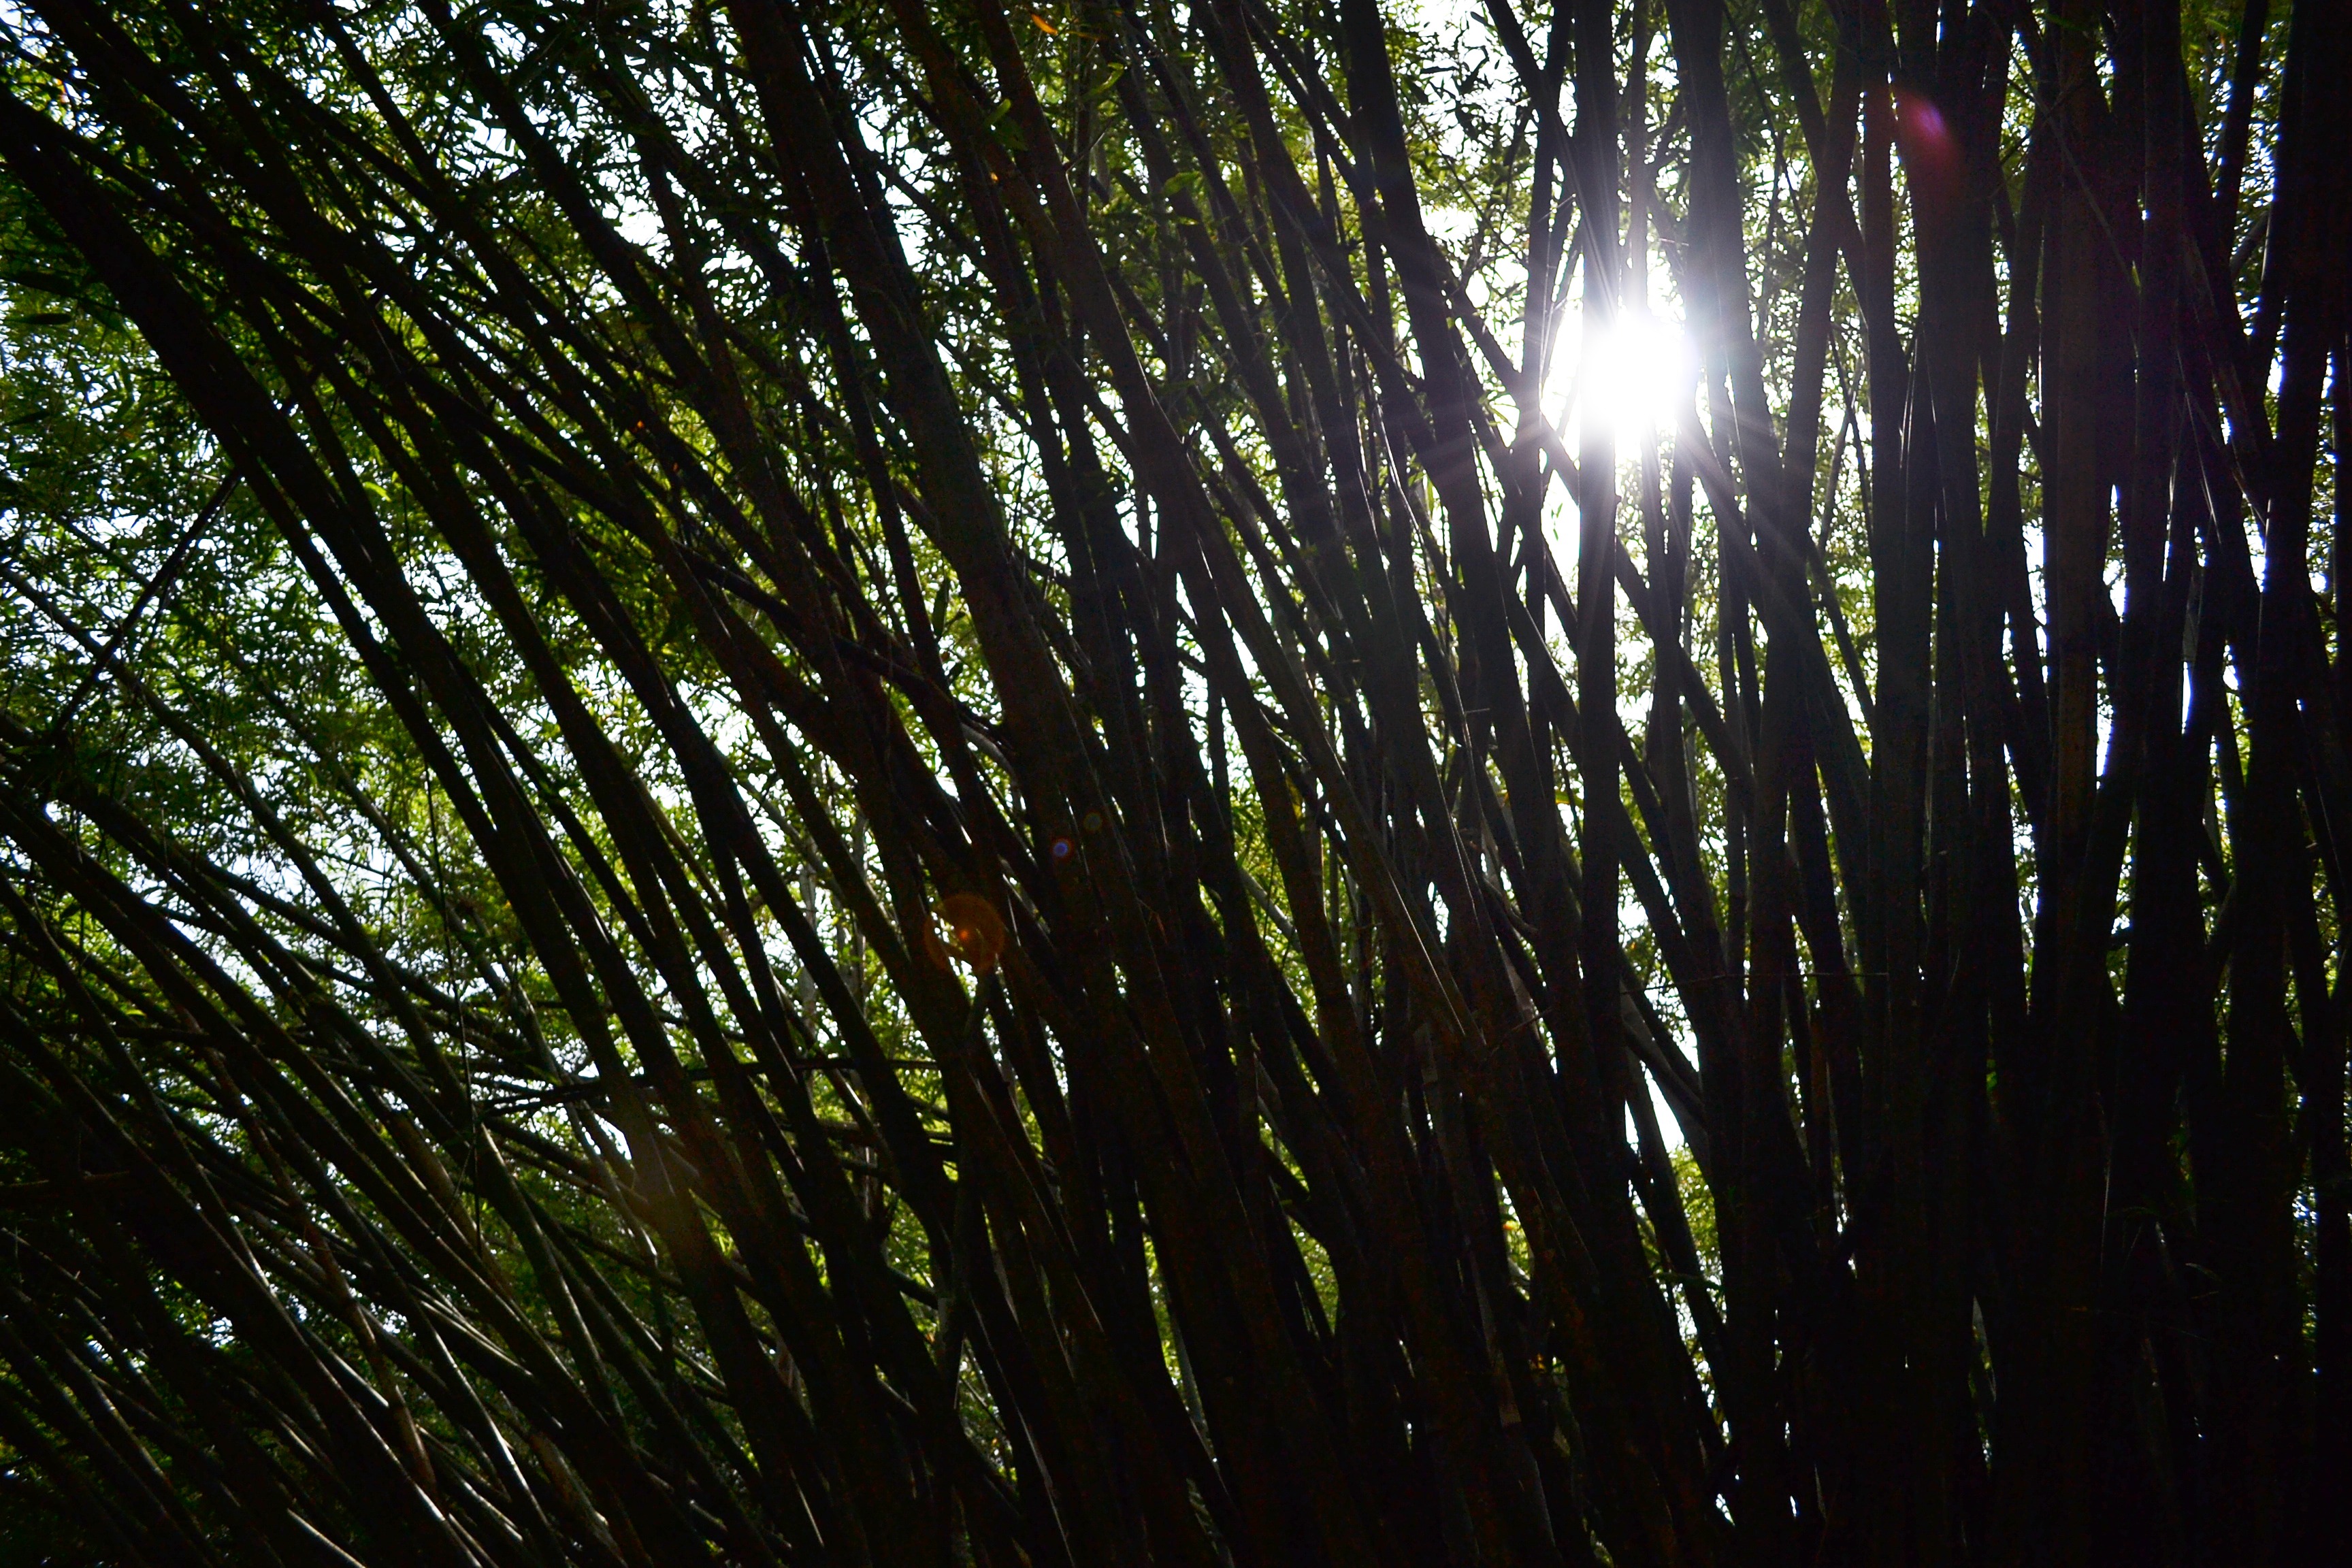
tree, nature, forest, grass, branch, light, plant, sunlight, leaf, flower, green, reflection, jungle, garden, trees, bamboo, sri lanka, ceylon, botanic, bamboo trees, sun light, peradeniya, plant stem, woody plant, mawanella